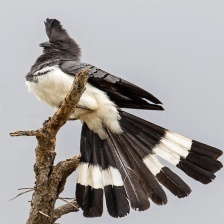
Species: GO AWAY BIRD
Scientific name: CORYTHAIXOIDES CONCOLOR